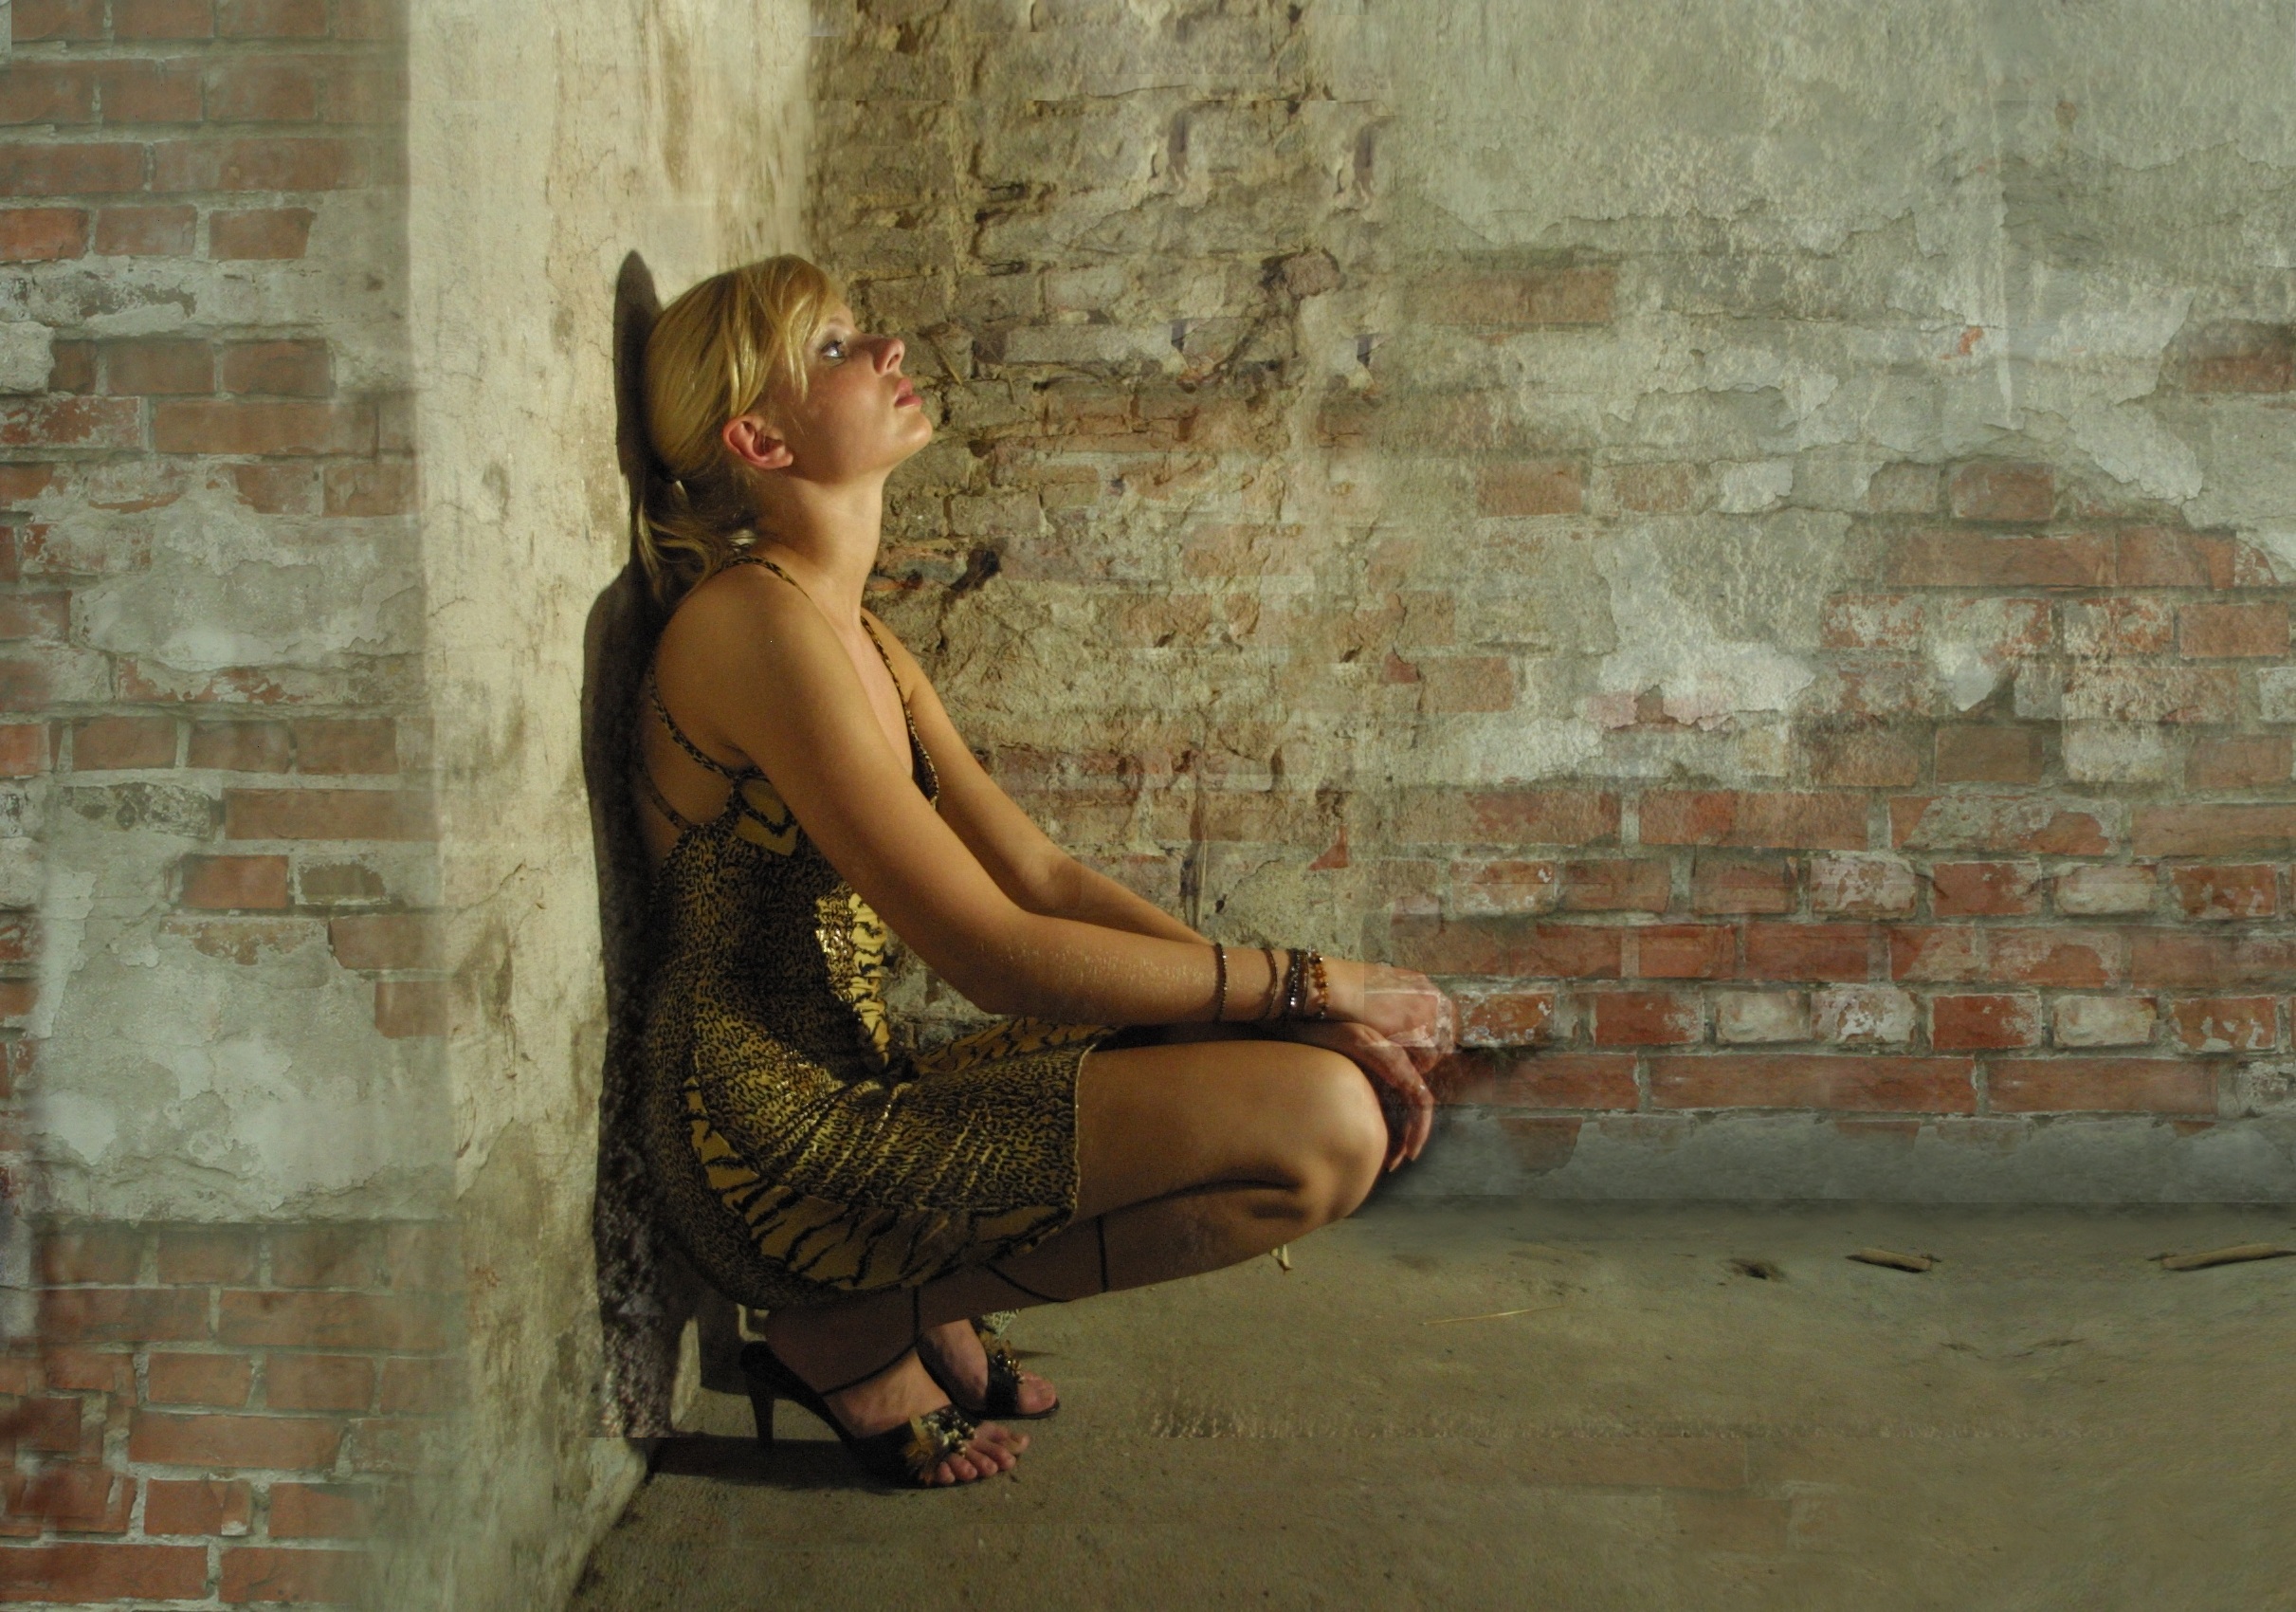
person, girl, woman, leg, portrait, model, sitting, lady, human body, dress, temple, photograph, beauty, blond, image, babe, photo shoot, human positions, art model